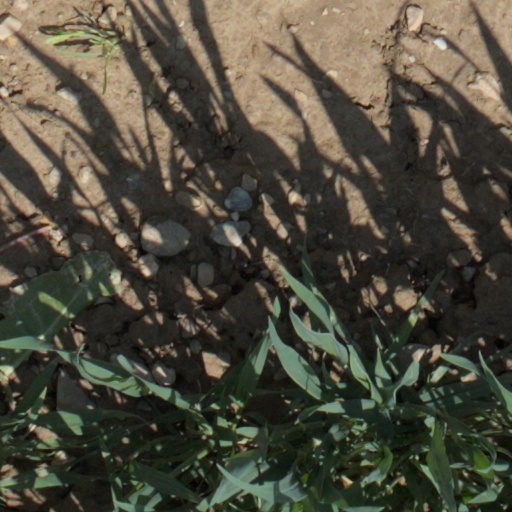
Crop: wheat